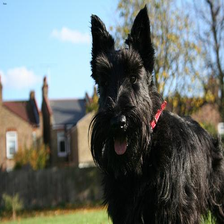
Species: dog
Breed: scottish terrier